Sardis

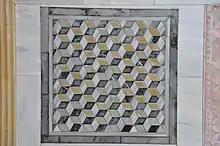
Sardes wall tile with three dimensional effect

Buildings from this era include a possible predecessor of the later temple to Artemis as well as a possible sanctuary of Zeus. Textual evidence suggests that the city was known for its paradisoi as well as orchards and hunting parks built by Tissaphernes and Cyrus the Younger Burials of this period include enormous tumuli with extensive grave goods.